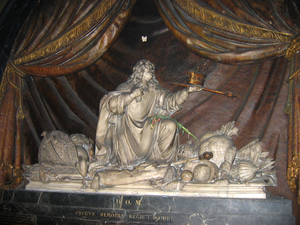
Abdikation
Johan 2. Kasimir Vasa af Polen abdicerede 16. november 1668.
Abdikation eller Abdicering er handlingen, hvor en regerende fyrste giver afkald på sin værdighed.